Conoid

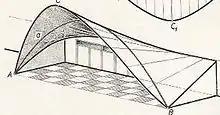
conoid in architecture

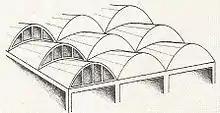
conoids in architecture

There are a lot of conoids with singular points, which are investigated in algebraic geometry.